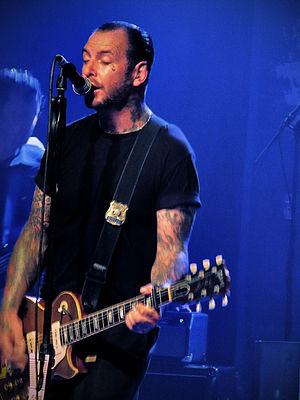
Mike Ness né le 3 avril 1962 à Lynn dans le Massachusetts est un chanteur et guitariste américain, leader et fondateur du groupe Social Distortion. De plus il est le créateur et styliste pour sa propre ligne de prêt-à-porter Black Kat Kustoms et est un hot rodder aguerri.